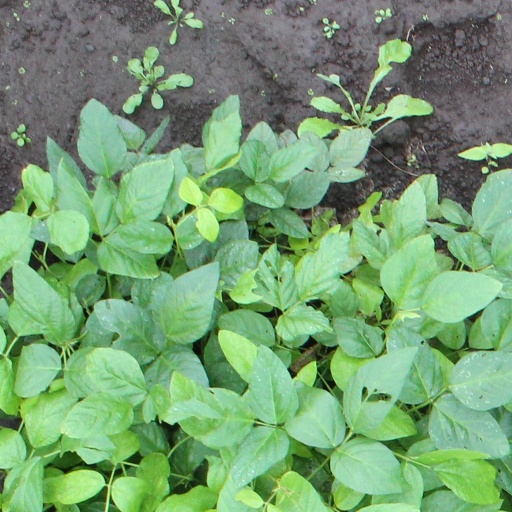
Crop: soybean